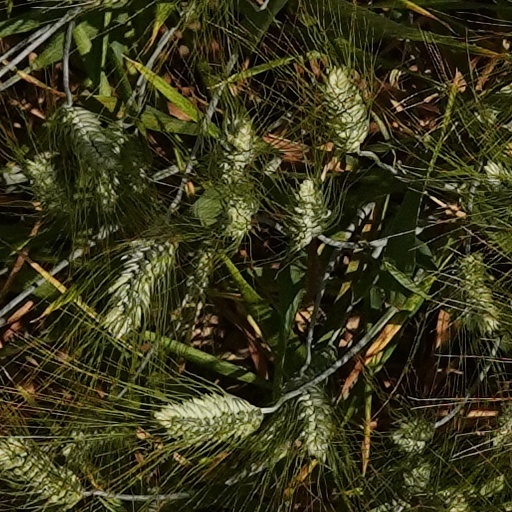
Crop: wheat